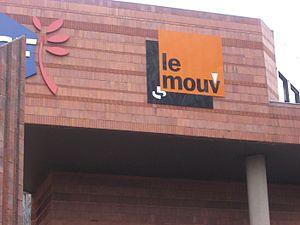
Toulouse (Haute-Garonne, France)
Radio France est une société anonyme détenue par l'État français, créée le 6 janvier 1975, qui gère les stations de radio publiques en France métropolitaine, plusieurs formations musicales, ainsi qu'un label de disques.